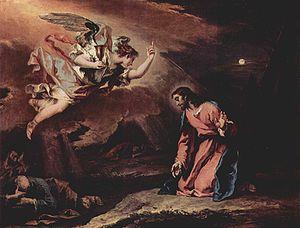
Christus am Ölberge, opus 85, est un oratorio d'une cinquantaine de minutes pour chœur, voix solistes, soprano, ténor, basse et orchestre symphonique de Ludwig van Beethoven. Composée en 1801 sur un texte de Franz Xaver Huber, l'œuvre fut créée le 5 avril 1803 et éditée à Vienne en 1811.
Sebastiano Ricci est un peintre italien baroque de la fin du XVIIᵉ et du début du XVIIIᵉ siècle, formé à Venise.